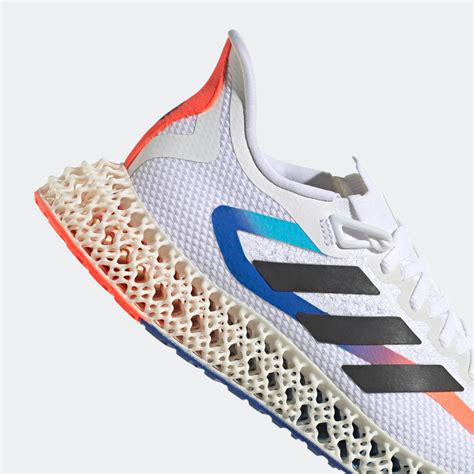
Brand: Adidas
Model: 4D